1910 Central Michigan Normalites football team

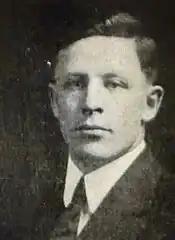
Fullback Emmot Hullihan

On November 4, 1910, Central sustained its sole loss, by a 16 to 6 score, against Western State Normal School (later renamed Western Michigan University). The game was played at Kalamazoo, Michigan, and was the fourth meeting in what became the Central Michigan–Western Michigan football rivalry. Western won the first four games in the series, and after the 1910 game, the rivalry was not resumed until 1925.